Rebus

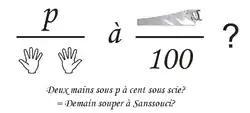
A rebus sent to Voltaire by Frederick the Great – "Supper tomorrow at Sanssouci?"

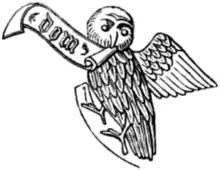
Bishop Oldham's owl-dom rebus as carved in the wall of his chantry in Exeter Cathedral

In Japan, the rebus known as was immensely popular during the Edo period. A piece by ukiyo-e artist Kunisada was "Actor Puzzles" ("Yakusha hanjimono") that featured rebuses.